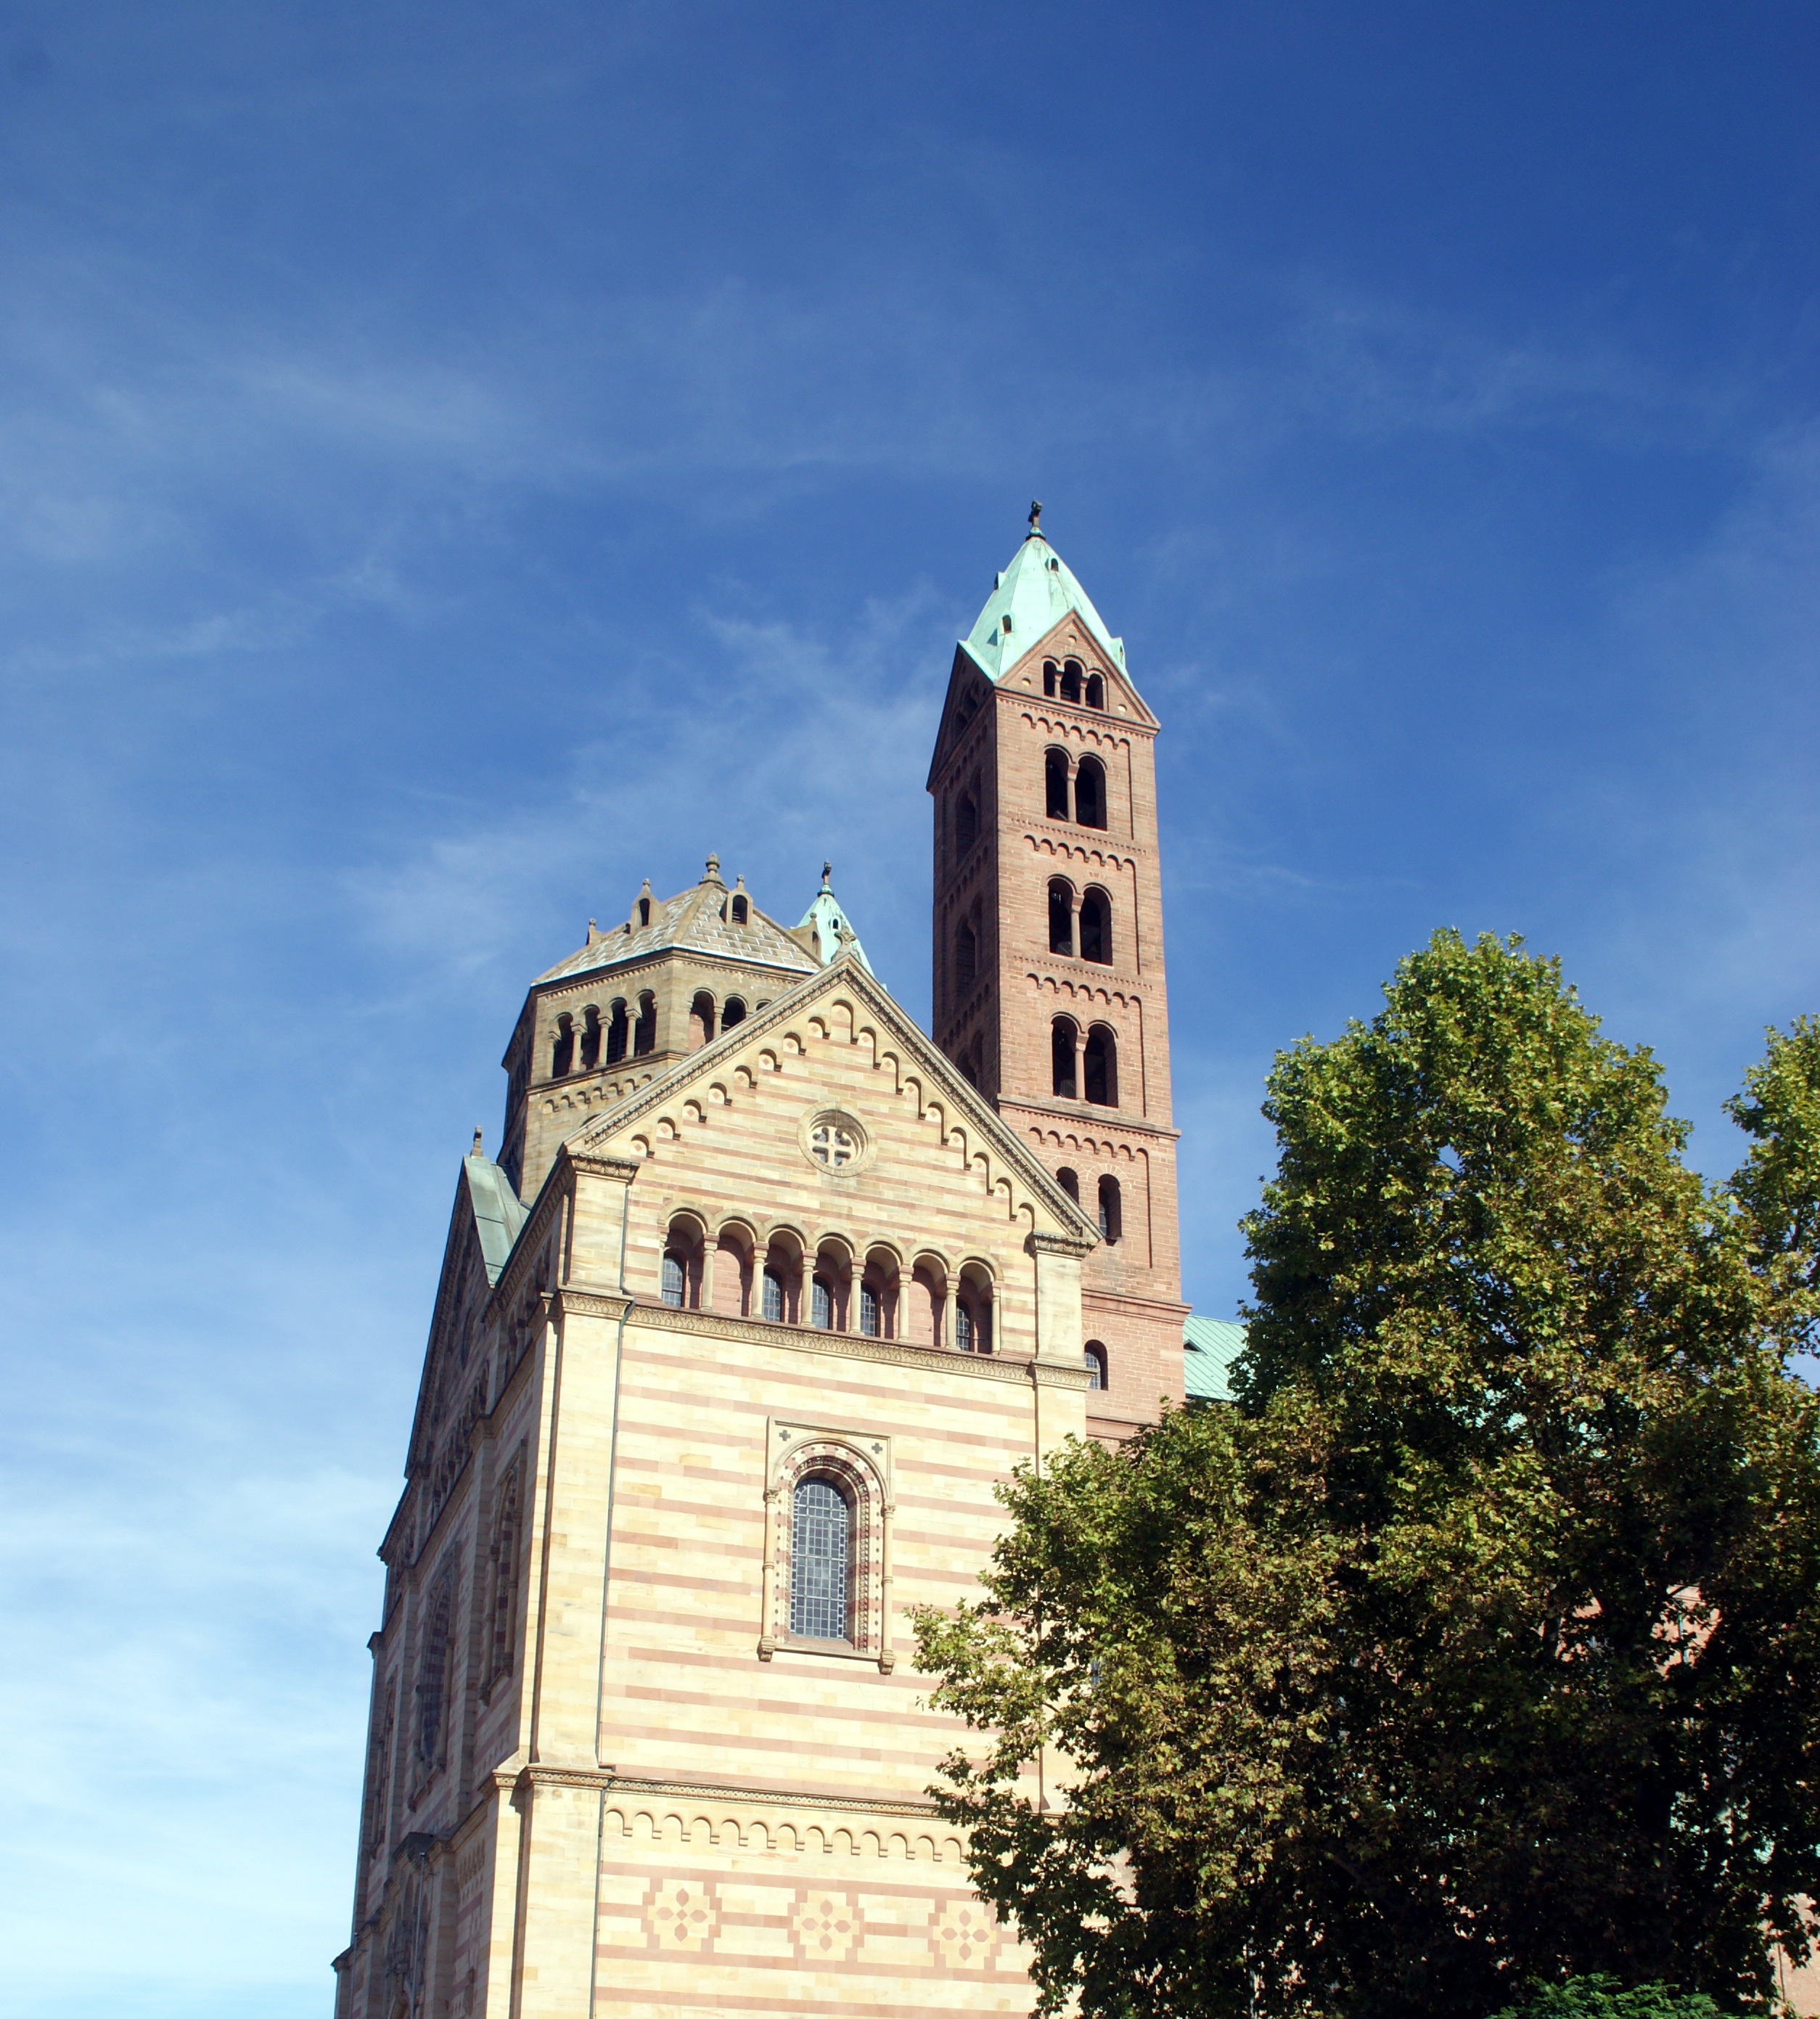
sky, building, old, wall, summer, tower, landmark, blue, church, cathedral, chapel, place of worship, bell tower, trees, sunny, fortress, spire, steeple, monastery, germany, visitors, spanish missions in california